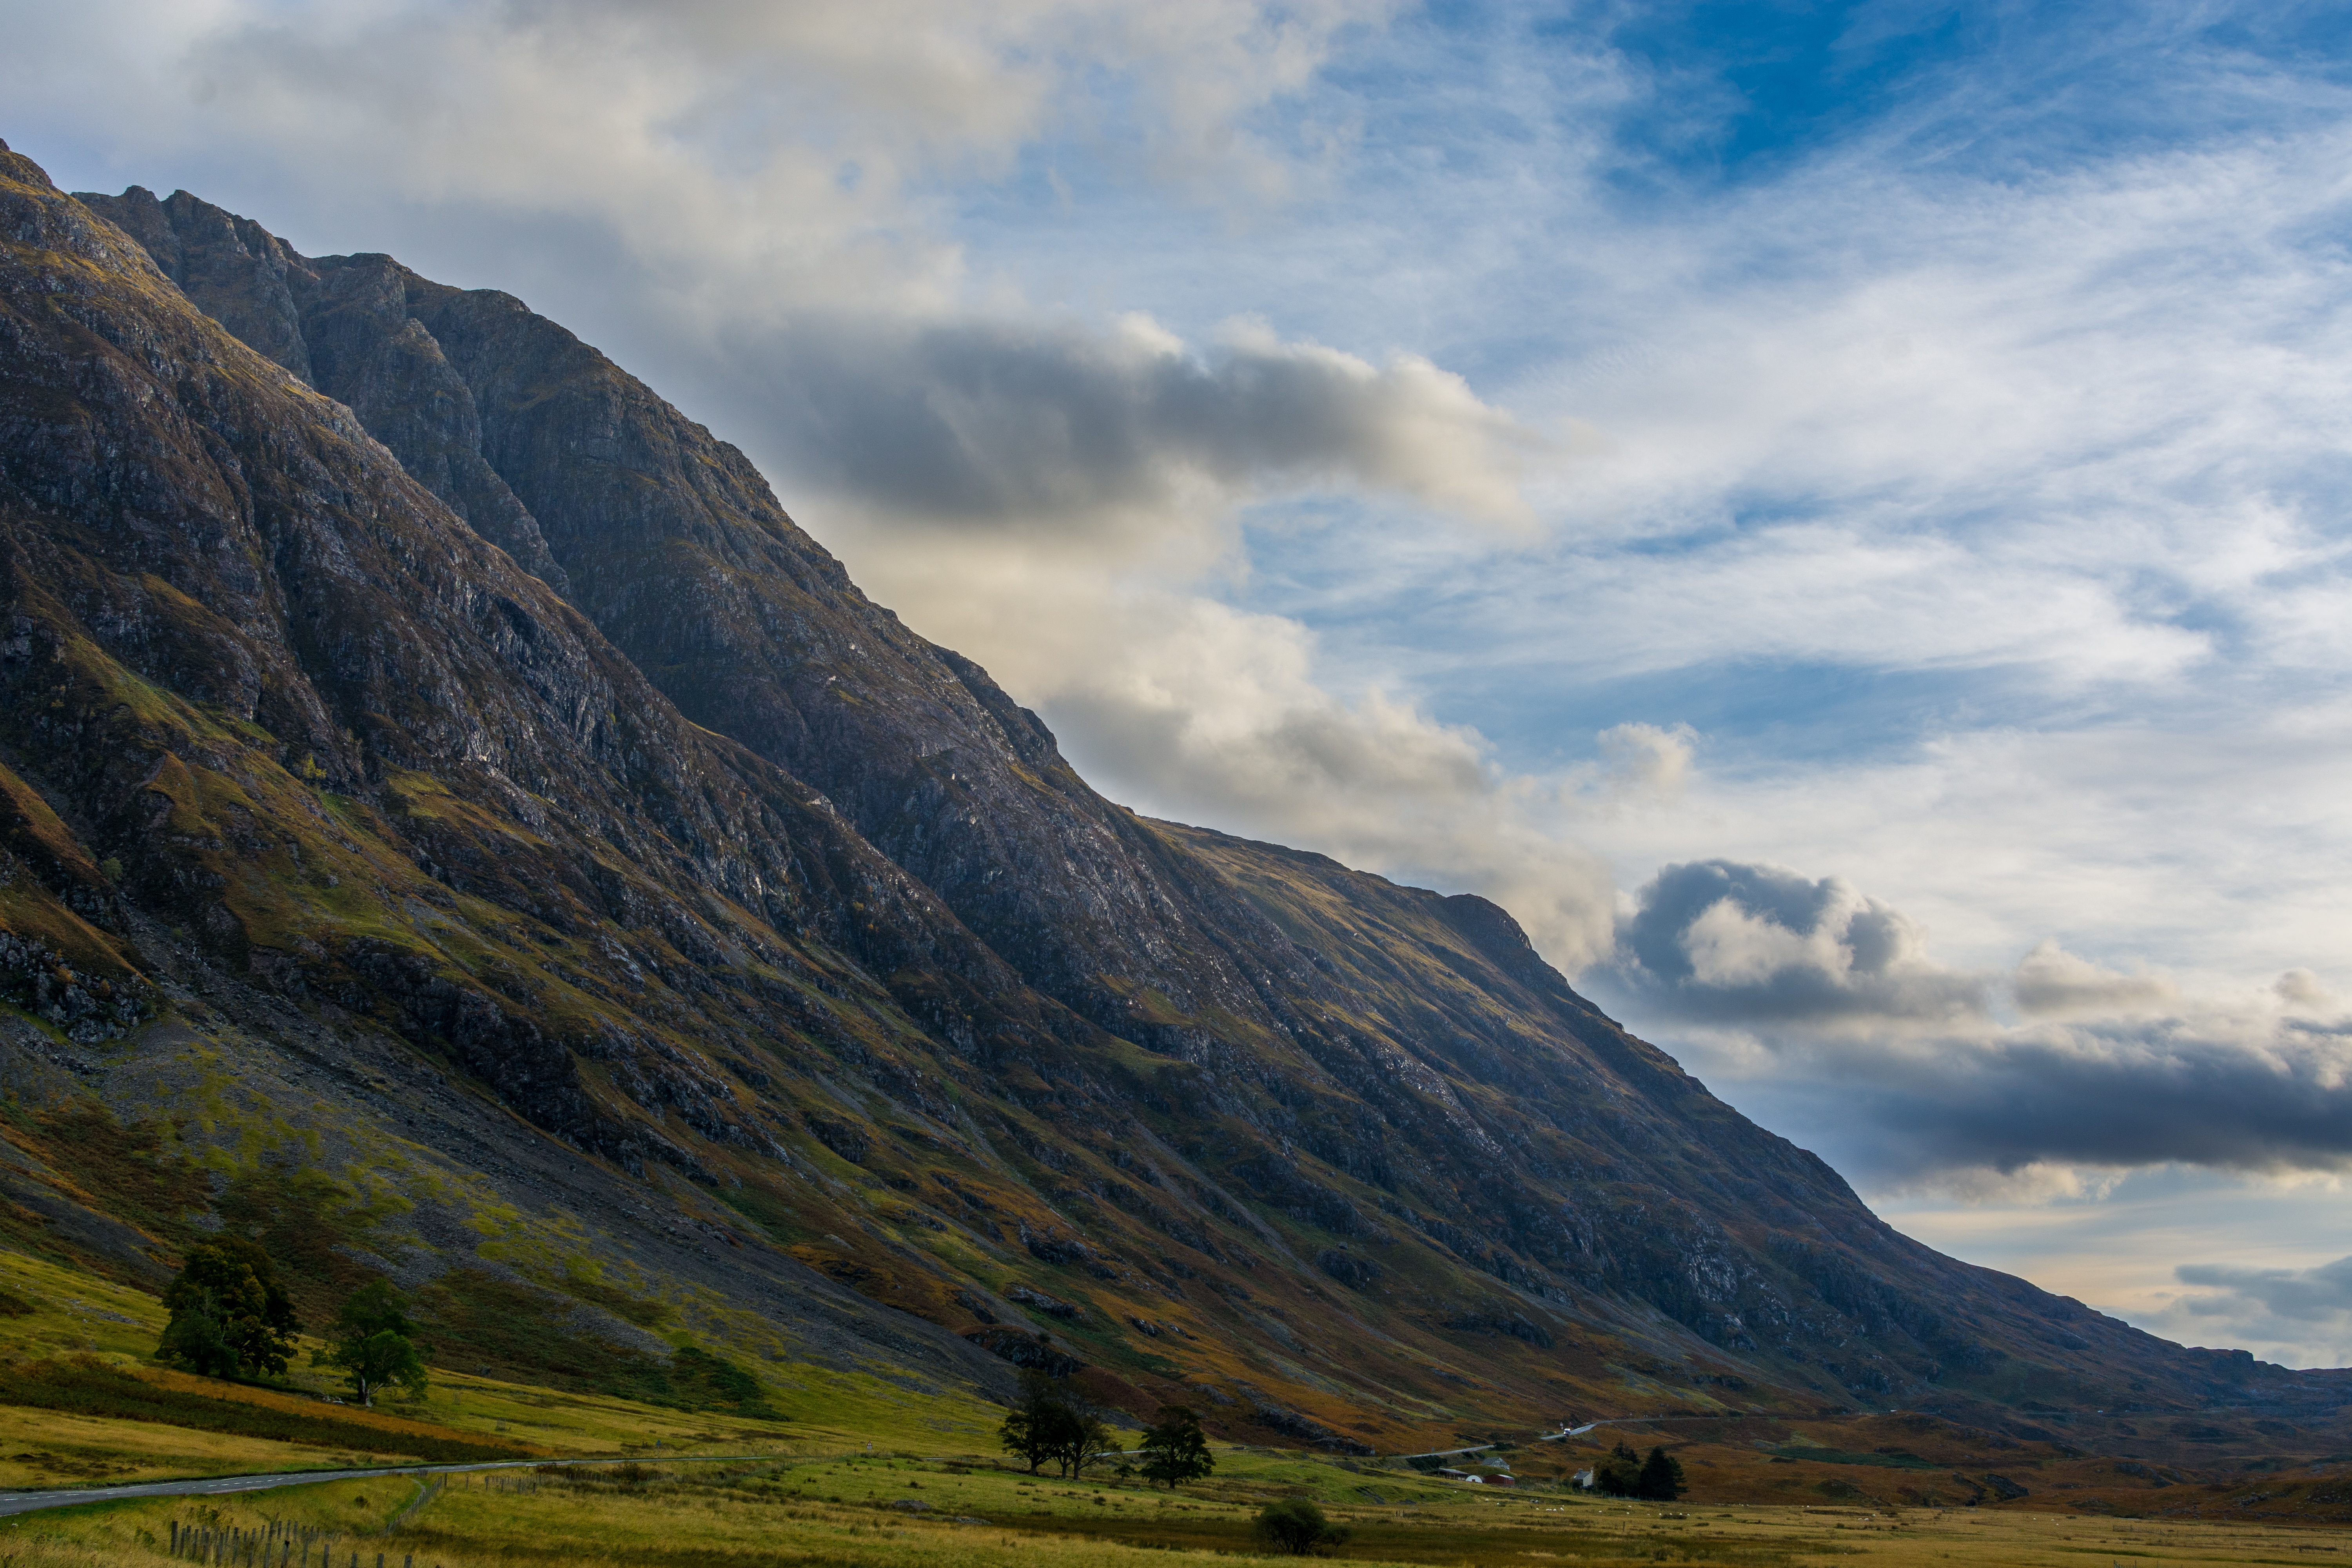
landscape, nature, wilderness, mountain, cloud, sky, meadow, morning, hill, lake, valley, mountain range, highland, ridge, alps, plateau, fell, loch, rural area, landform, mountain pass, geographical feature, atmospheric phenomenon, mountainous landforms